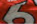
Number: 6